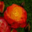
Label: rose